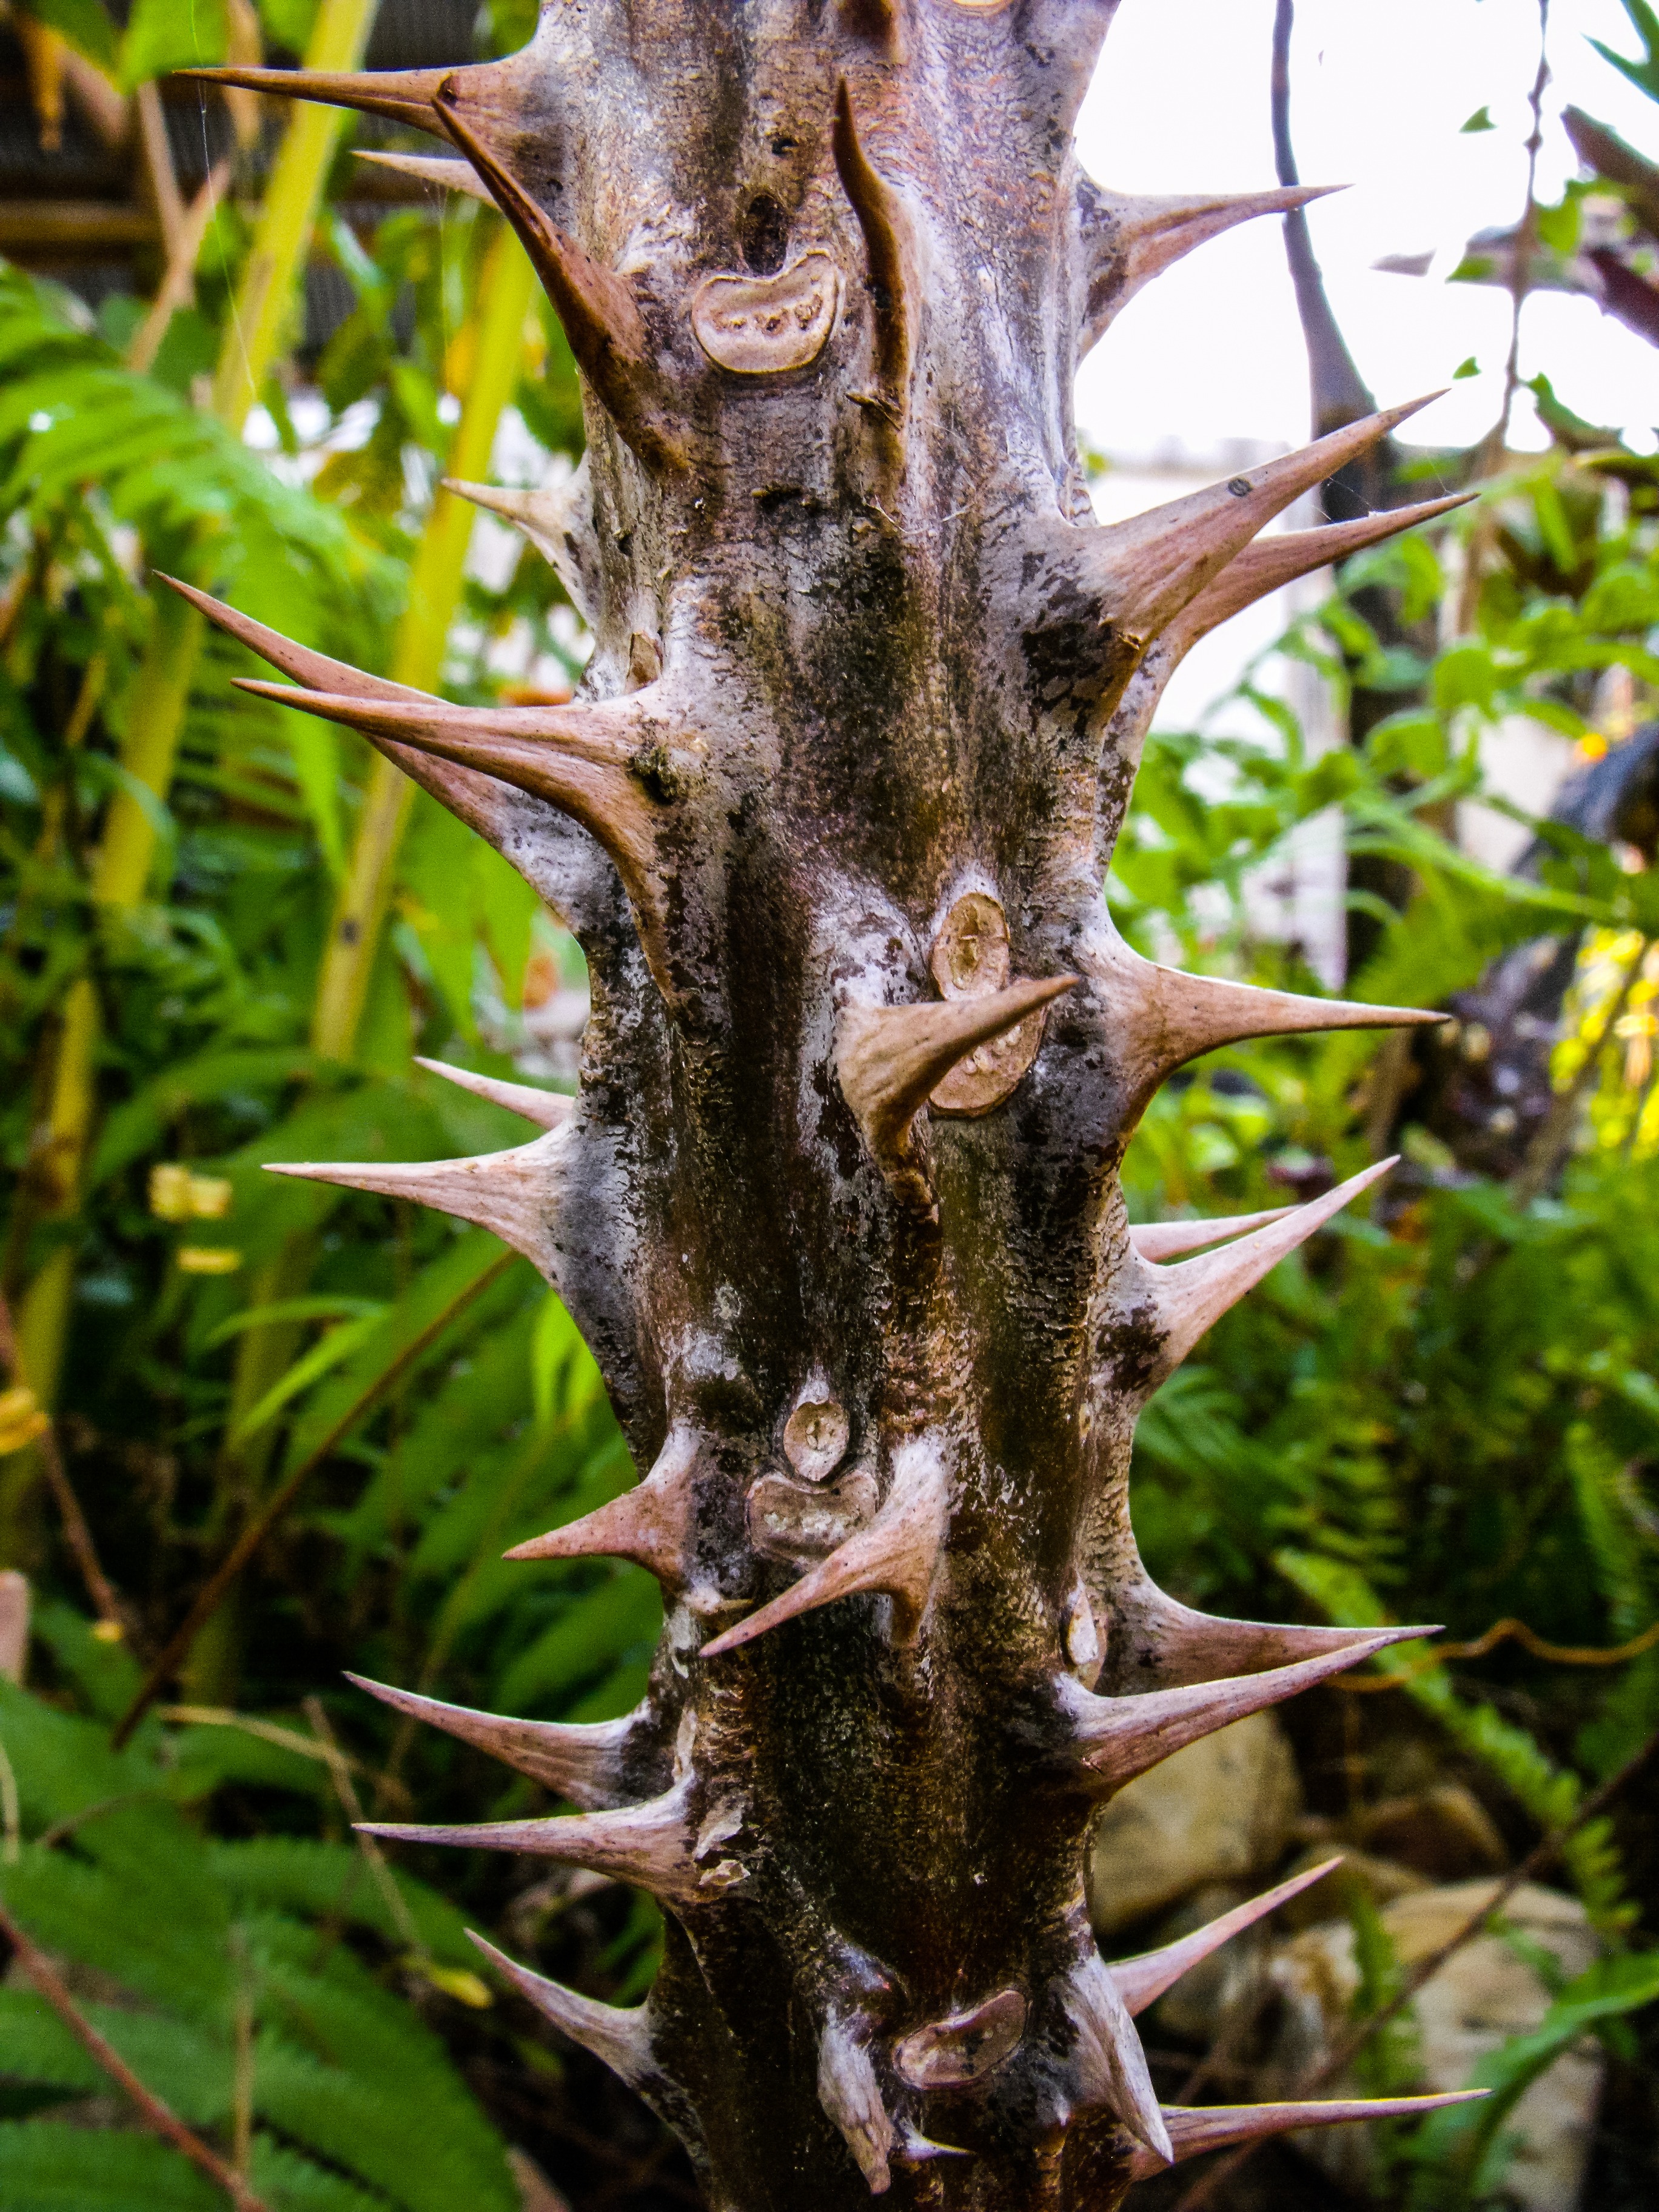
tree, branch, cactus, plant, leaf, flower, trunk, wildlife, jungle, produce, botany, flora, fauna, rainforest, thorns, spur, woody plant, land plant